Gaithersburg station

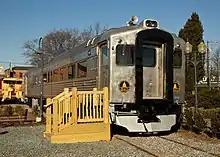
A former B&O Budd RDC car on display near the station

The Gaithersburg Community Museum is located in the restored 1884 B&O Railroad Station complex, and includes the freight house, a history park and a caboose. The museum features exhibits about the city's history, as well as historic railroad artifacts and equipment.